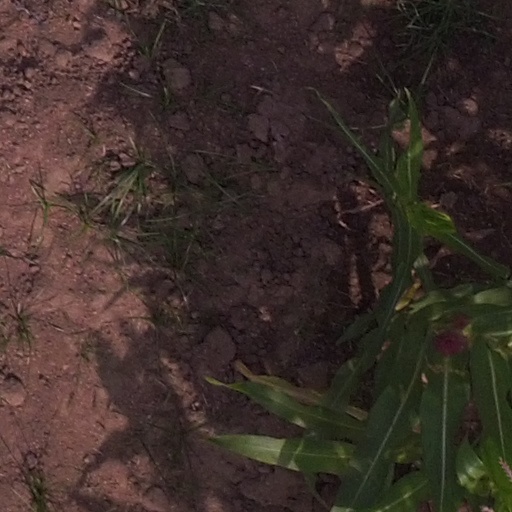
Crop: maize; corn